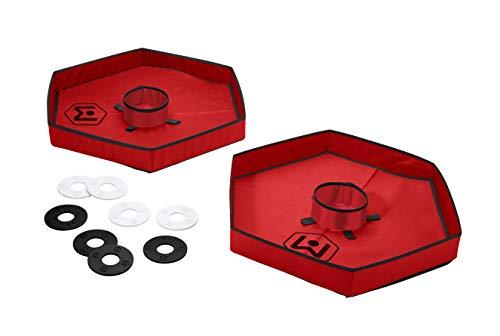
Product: Wicked Big Sports Washer Toss-Supersized Washer Toss Portable Outdoor Sport Tailgate Backyard Beach Game
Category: Sports & Outdoors | Sports & Fitness | Leisure Sports & Game Room | Outdoor Games & Activities
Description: Wicked Big Sports Washer Toss is a supersized version of classic washer toss.
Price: $26.19
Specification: ProductDimensions:13.4x3x15inches|ItemWeight:6.36pounds|ShippingWeight:6.36pounds(Viewshippingratesandpolicies)|ASIN:B07MT7QVB8|Itemmodelnumber:B07MT7QVB8|Manufacturerrecommendedage:14months-8years